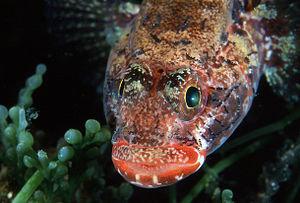
Le Gobie ensanglanté, Gobius cruentatus, ou Gobie à bouche rouge, est un poisson marin de la sous-famille des Gobiinae qui vit sur les fonds rocheux. Il est ainsi nommé en raison de la couleur rouge vif qui entoure la bouche de la plupart des individus.